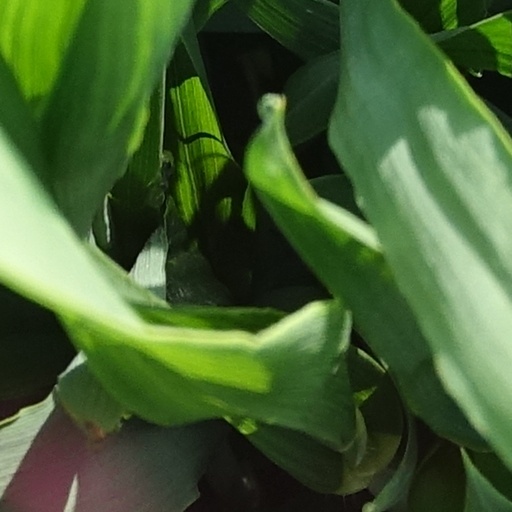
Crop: wheat